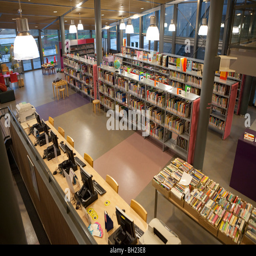
books and computers in the library